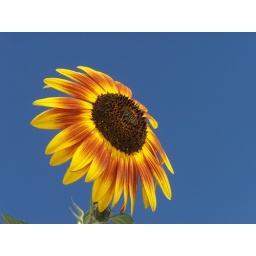
Sunflower against a blue sky